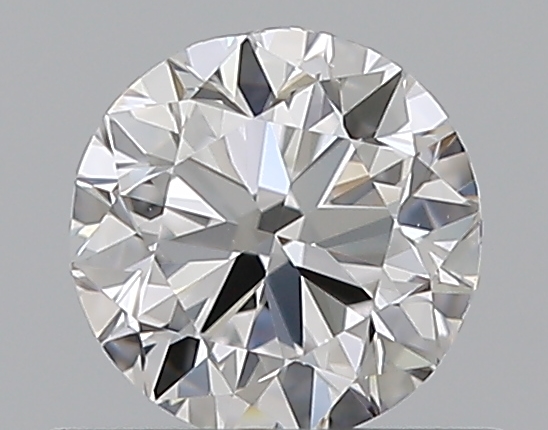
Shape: round
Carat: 0.5
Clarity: VS2
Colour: D
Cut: VG
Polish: EX
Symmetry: VG
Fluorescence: N
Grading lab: GIA
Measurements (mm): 4.93 x 4.99 x 3.14